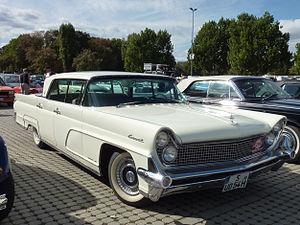
La Lincoln Continental est une automobile de la division Lincoln de Ford. Il y en a eu 10 générations différentes, du tout-début des années 1940 aux années 2020. Ses trois premières génération ont représenté l'optimum du luxe chez Ford, jusqu'au début des années 1980, où elle a été remplacée dans ce rôle par la Lincoln Town Car. La Continental est alors devenue une simple berline, adoptant même la plate-forme de la Ford Taurus en 1988. Sa production a cessé en 2002, date à laquelle elle a été remplacée par la Lincoln LS.